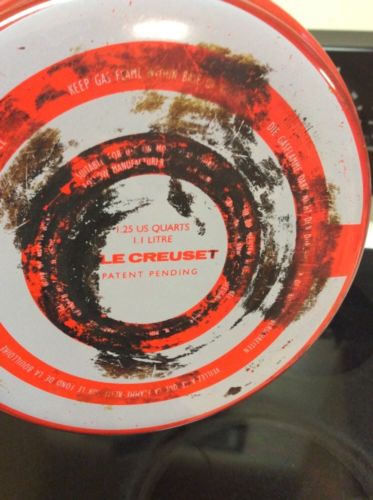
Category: kettle